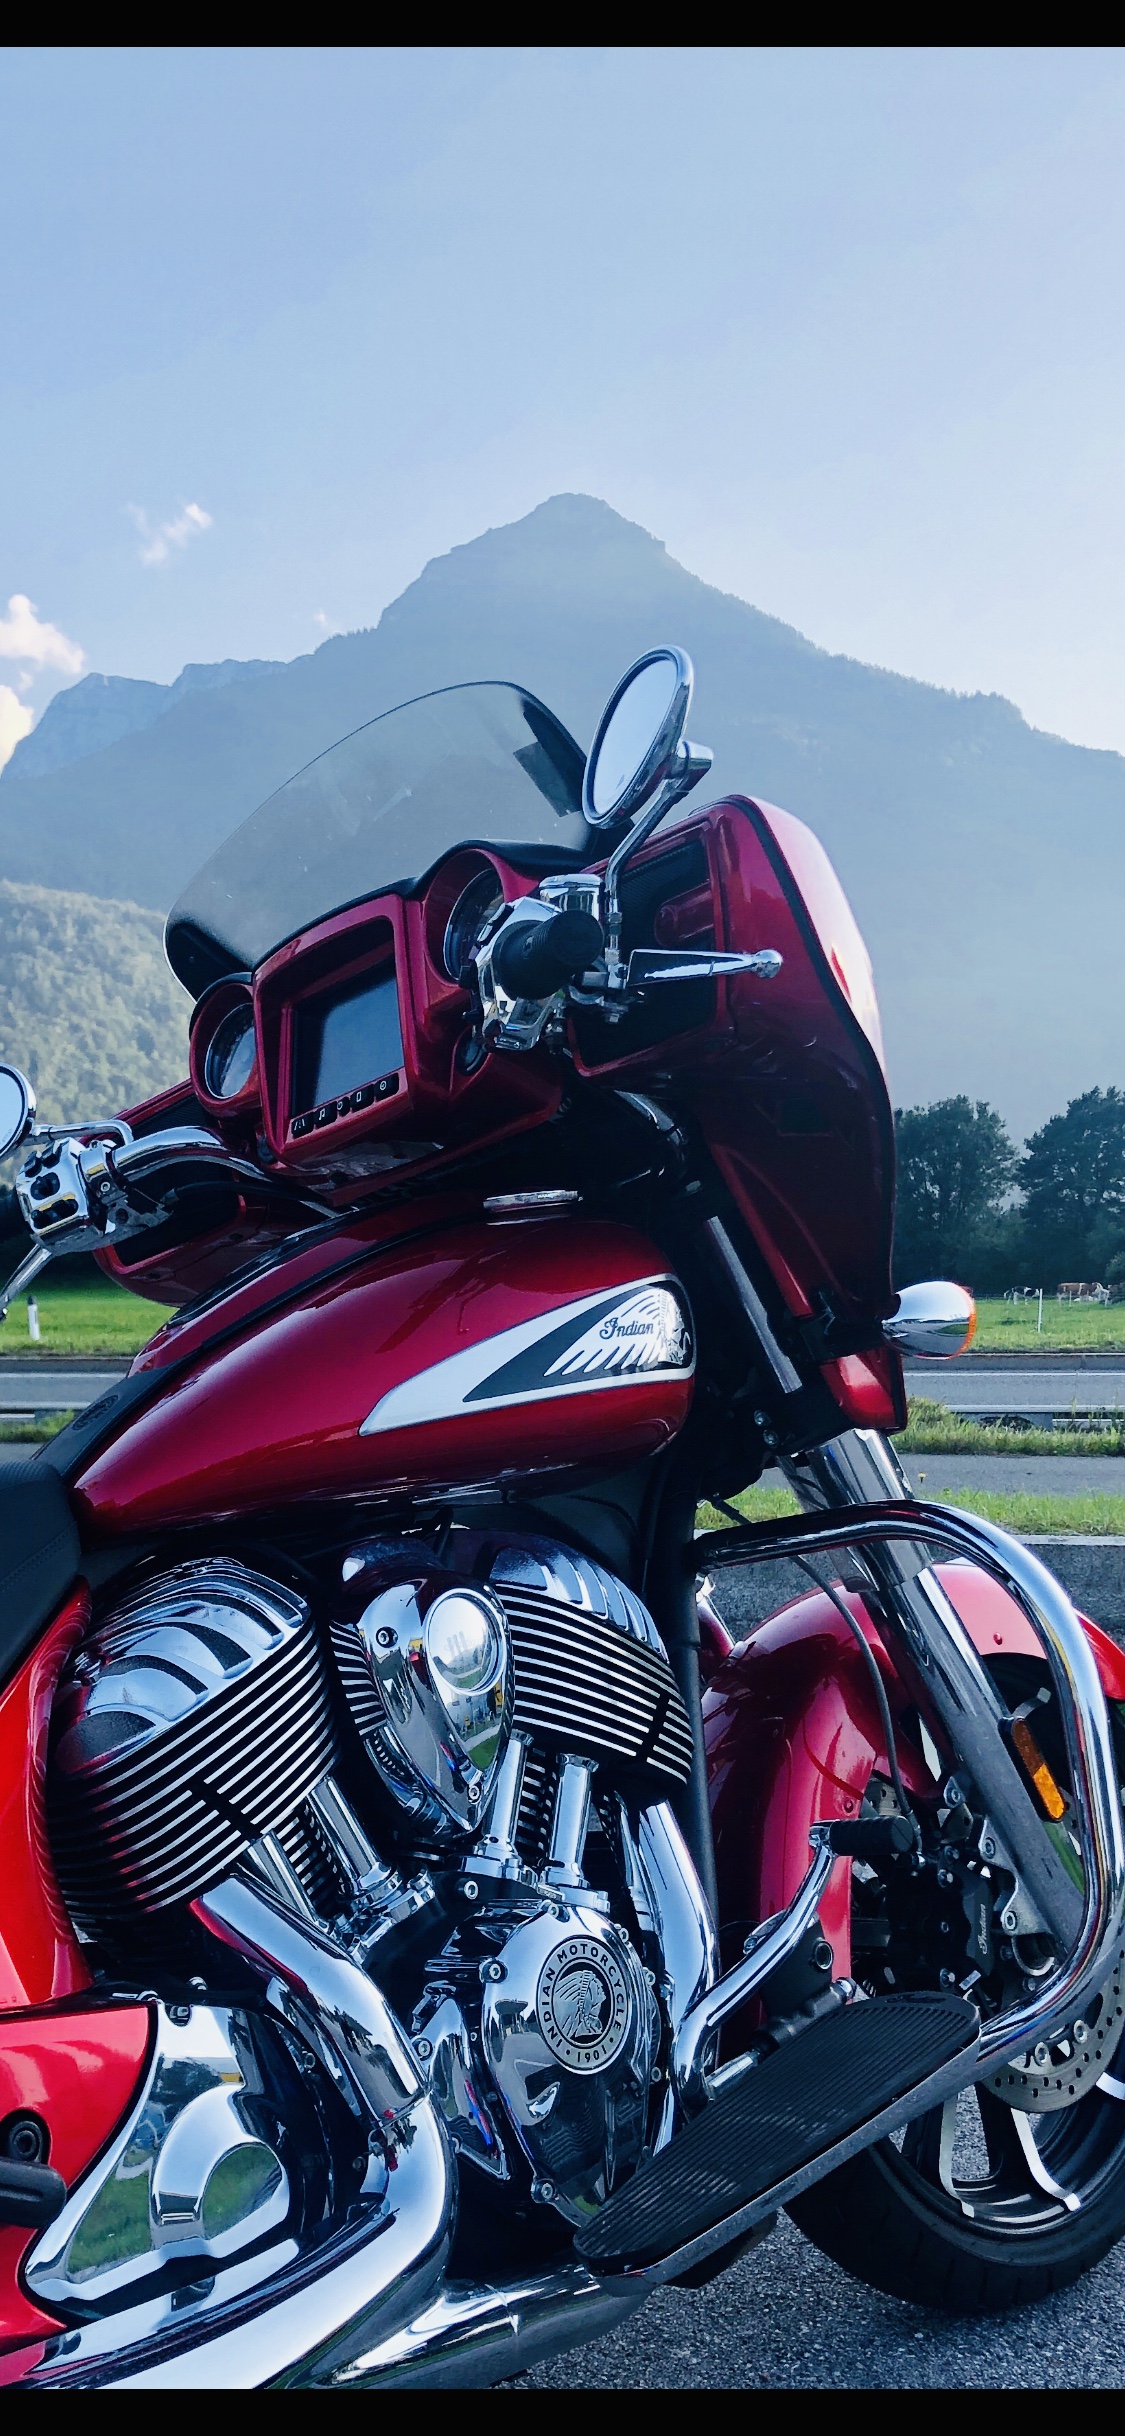
motorbike, motorcycles, rider, indian, motorcycle, motor vehicle, fuel tank, automotive design, mountainous landforms, vehicle, mountain range, land vehicle, automotive lighting, highland, automotive tire, Automotive fuel system, fender, glass, automotive exterior, hill, mountain, ridge, rim, motorcycle accessories, spoke, hill station, engine, auto part, suspension, summit, carbon, automotive mirror, motorcycle fairing, cruiser, automotive engine part, vehicle brake, alps, automotive window part, suspension part, headlamp, valley, tread, shock absorber, automotive exhaust, rear view mirror, massif, chopper, ar te, disc brake, tire care, exhaust system, motorsport